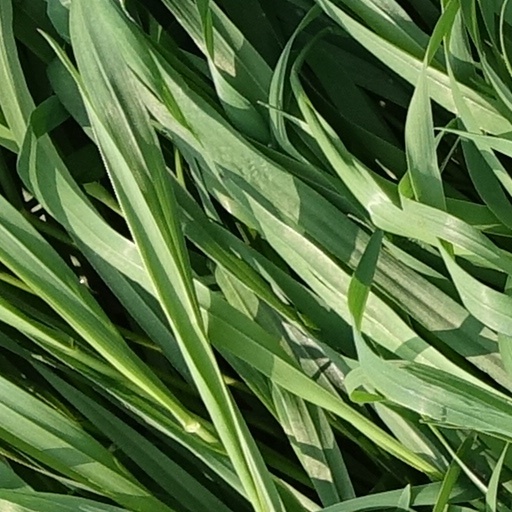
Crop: wheat